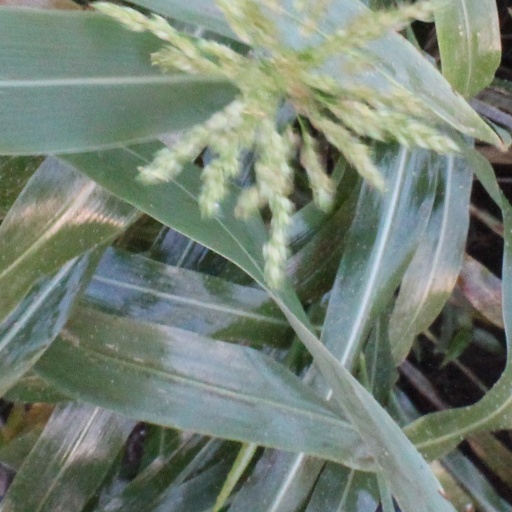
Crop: sorghum